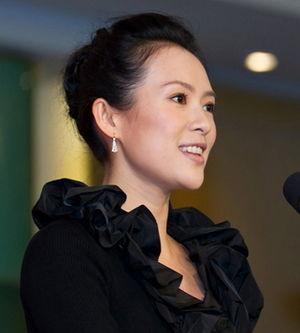
Zhang Ziyi, née le 9 février 1979 à Pékin, est une actrice et mannequin chinoise.